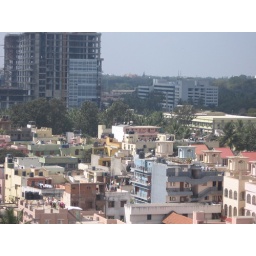
office rooftop-1 (right building in the background is Oracle Technology Park)